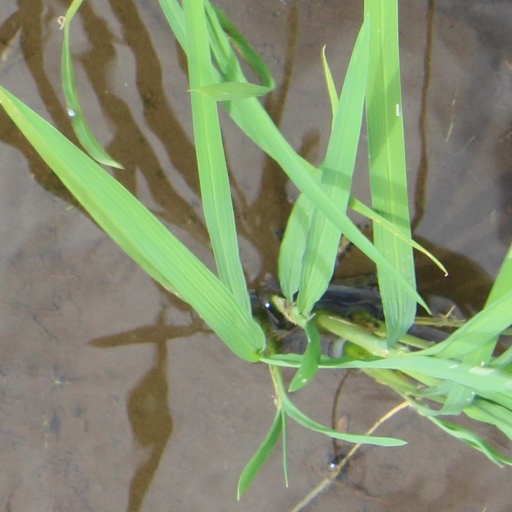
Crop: rice